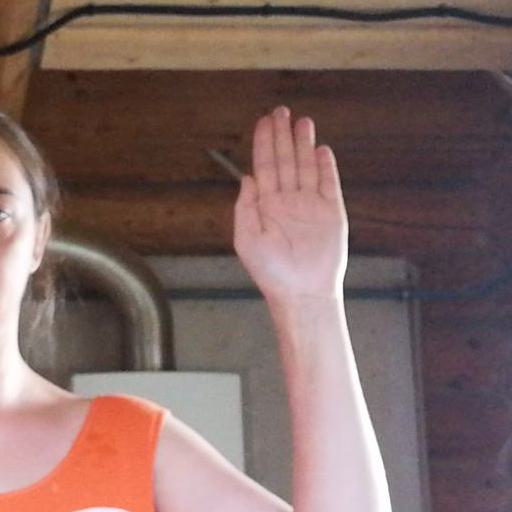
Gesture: stop